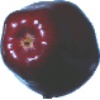
Label: Apple Red Delicious 1